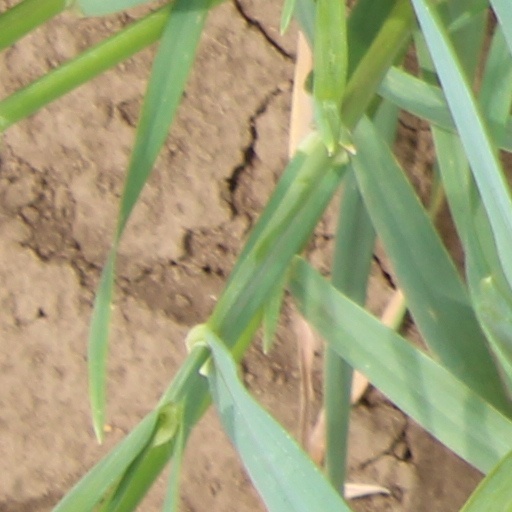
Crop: wheat